Klerksdorp

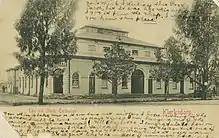
Old Klerksdorp Stock Exchange

However, the nature of the gold reef demanded expensive and sophisticated equipment to mine and extract the gold, causing the majority of diggers to move away in the late 1890s and leading to a decline in the gold mining industry. This also led to an early demise for the Stock Exchange that stood empty for many years, were converted to a cinema in 1912 and finally being demolished in 1958. The amalgamation process used to extract the gold from the crushed ore was relatively inefficient and largely contributed to decline. By 1893 the new MacArthur–Forrest process used for gold extraction brought a short-lived revival in the Klerksdorp gold mining industry, but uncertainty created by the Jameson Raid of December 1895 as well as transport problems created by the rinderpest of 1896 soon led to a near collapse of the industry.